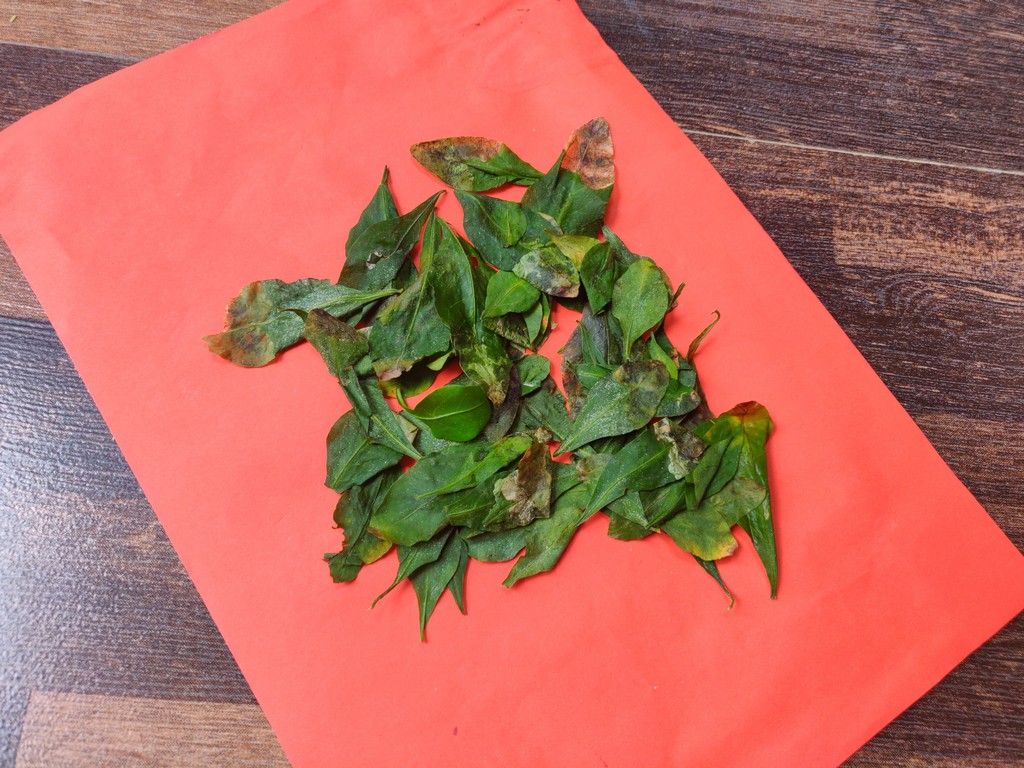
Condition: Unhealthy
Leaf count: multiple
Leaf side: unknown